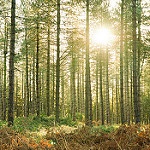
Label: forest